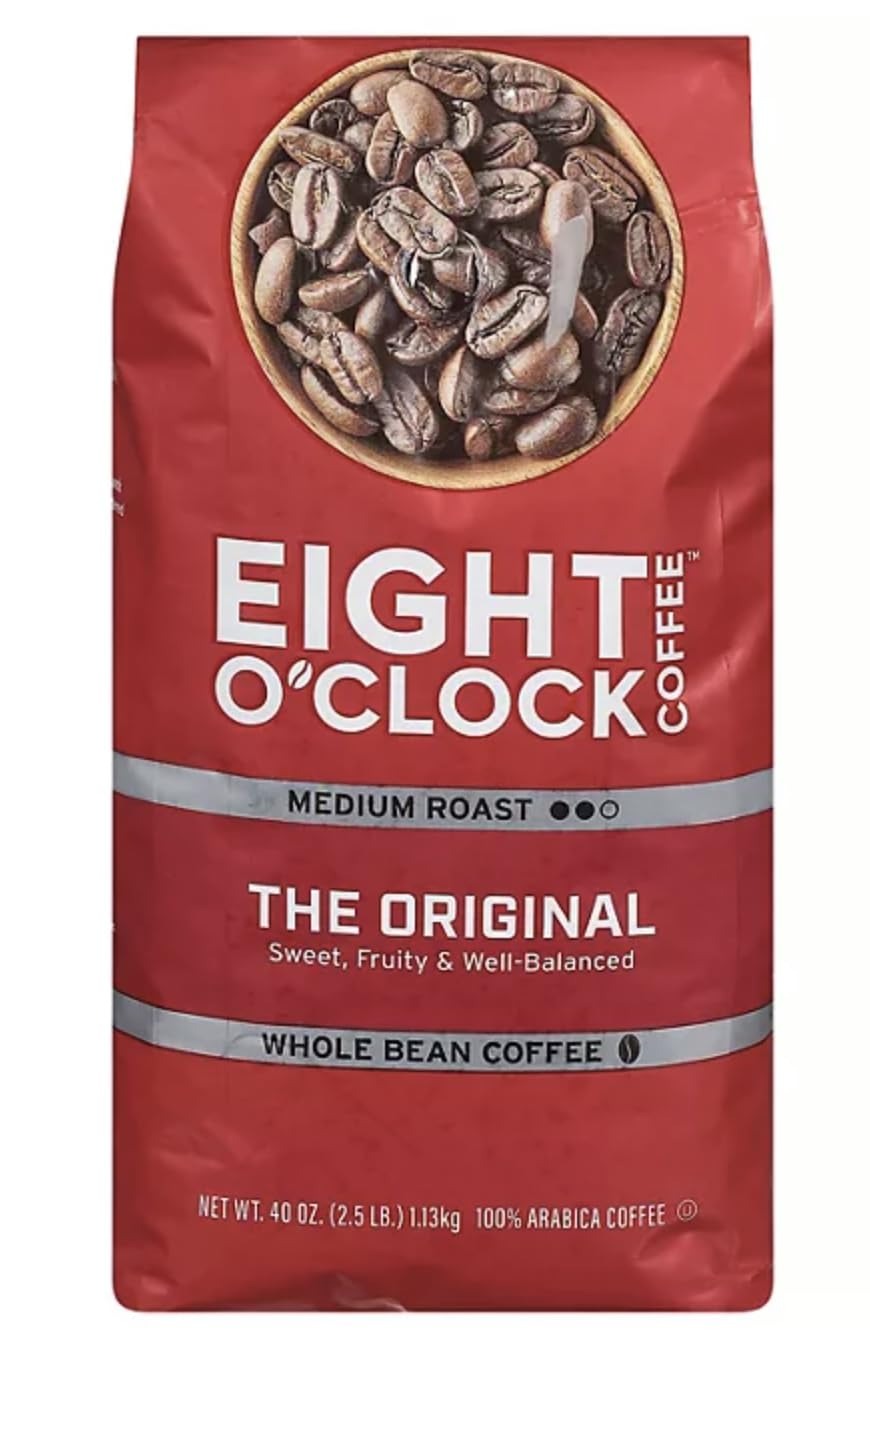
Item Name: Eight O'Clocks Medium Roast Whole Bean Coffee, 40 oz
Bullet Point 1: The Original medium roast, whole bean coffee
Bullet Point 2: Sweet, fruity and well-balanced
Bullet Point 3: Their oldest recipe and most iconic roast
Bullet Point 4: From Latin America to East Africa, the master roasters carefully search the world for premium Arabica beans
Bullet Point 5: 100% Arabica beans for premium quality and taste
Bullet Point 6: Kosher certified
Product Description: Indulge in the rich, full-bodied flavor of Eight O'Clocks Medium Roast Whole Bean Coffee, The Original. This 40 oz. bag ensures you'll have plenty of this classic roast on hand for your daily brew. The medium roast offers a perfectly balanced taste, with notes of caramel and a smooth, satisfying finish. These 100% Arabica beans are carefully roasted to unlock their optimal aroma and flavor profile. Whether you're a coffee connoisseur or simply appreciate a great cup of joe, Eight O'Clocks delivers a consistently delicious experience in every sip. Grind the beans fresh for maximum flavor and enjoy this timeless roast any time of day.
Value: 1.0
Unit: Ounce

Price: 13.98